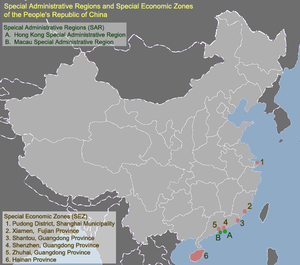
En Chine, les zones économiques spéciales sont des espaces bénéficiant d'un régime juridique particulier qui les rend plus attrayants pour les investisseurs étrangers. Ces zones proposant aux entreprises étrangères des conditions préférentielles ont été depuis 1980 un vecteur important des réformes.